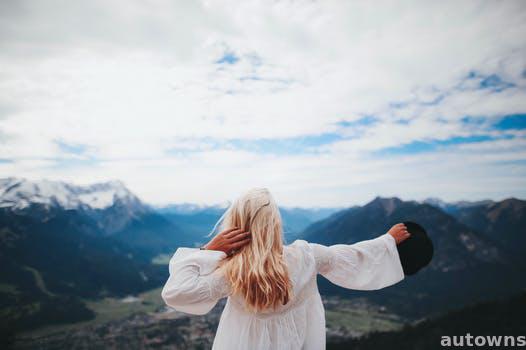
Label: Watermark